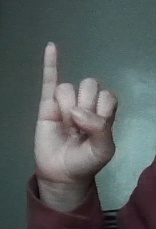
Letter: meem